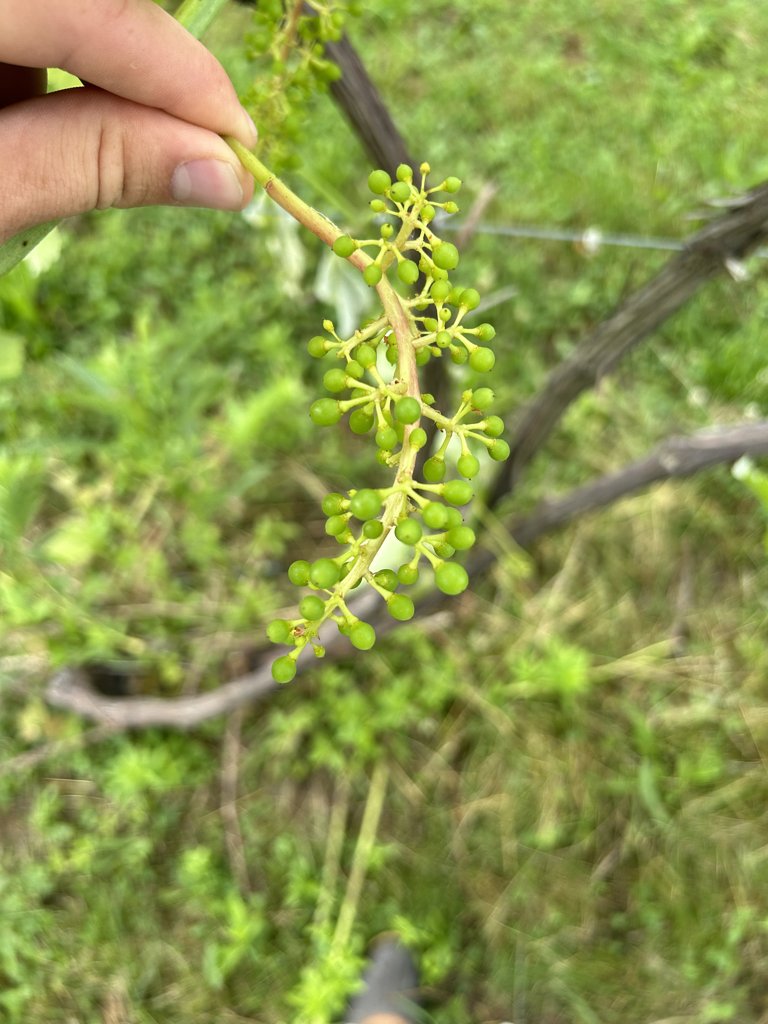
Berries visible: 79
Grape clusters: 1